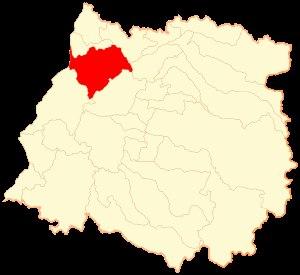
Curepto est une commune du Chili de la Province de Talca, elle-même située dans la Région du Maule. En 2012, sa population s'élevait à 9 714 habitants. La superficie de la commune est de 1 074 km². La commune a été créée en 1790. Sa population est majoritairement rurale. Lautaro, le plus connu des chefs mapuches à s'être opposé aux conquistadors espagnols, est tué sur le territoire de la commune durant une attaque surprise menée par Francisco de Villagra de son camp établi sur la rive sud du Rio Mataquito.